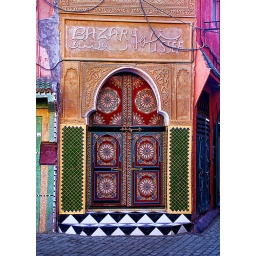
Colorful door on a small side street in Marrakech, Morocco.